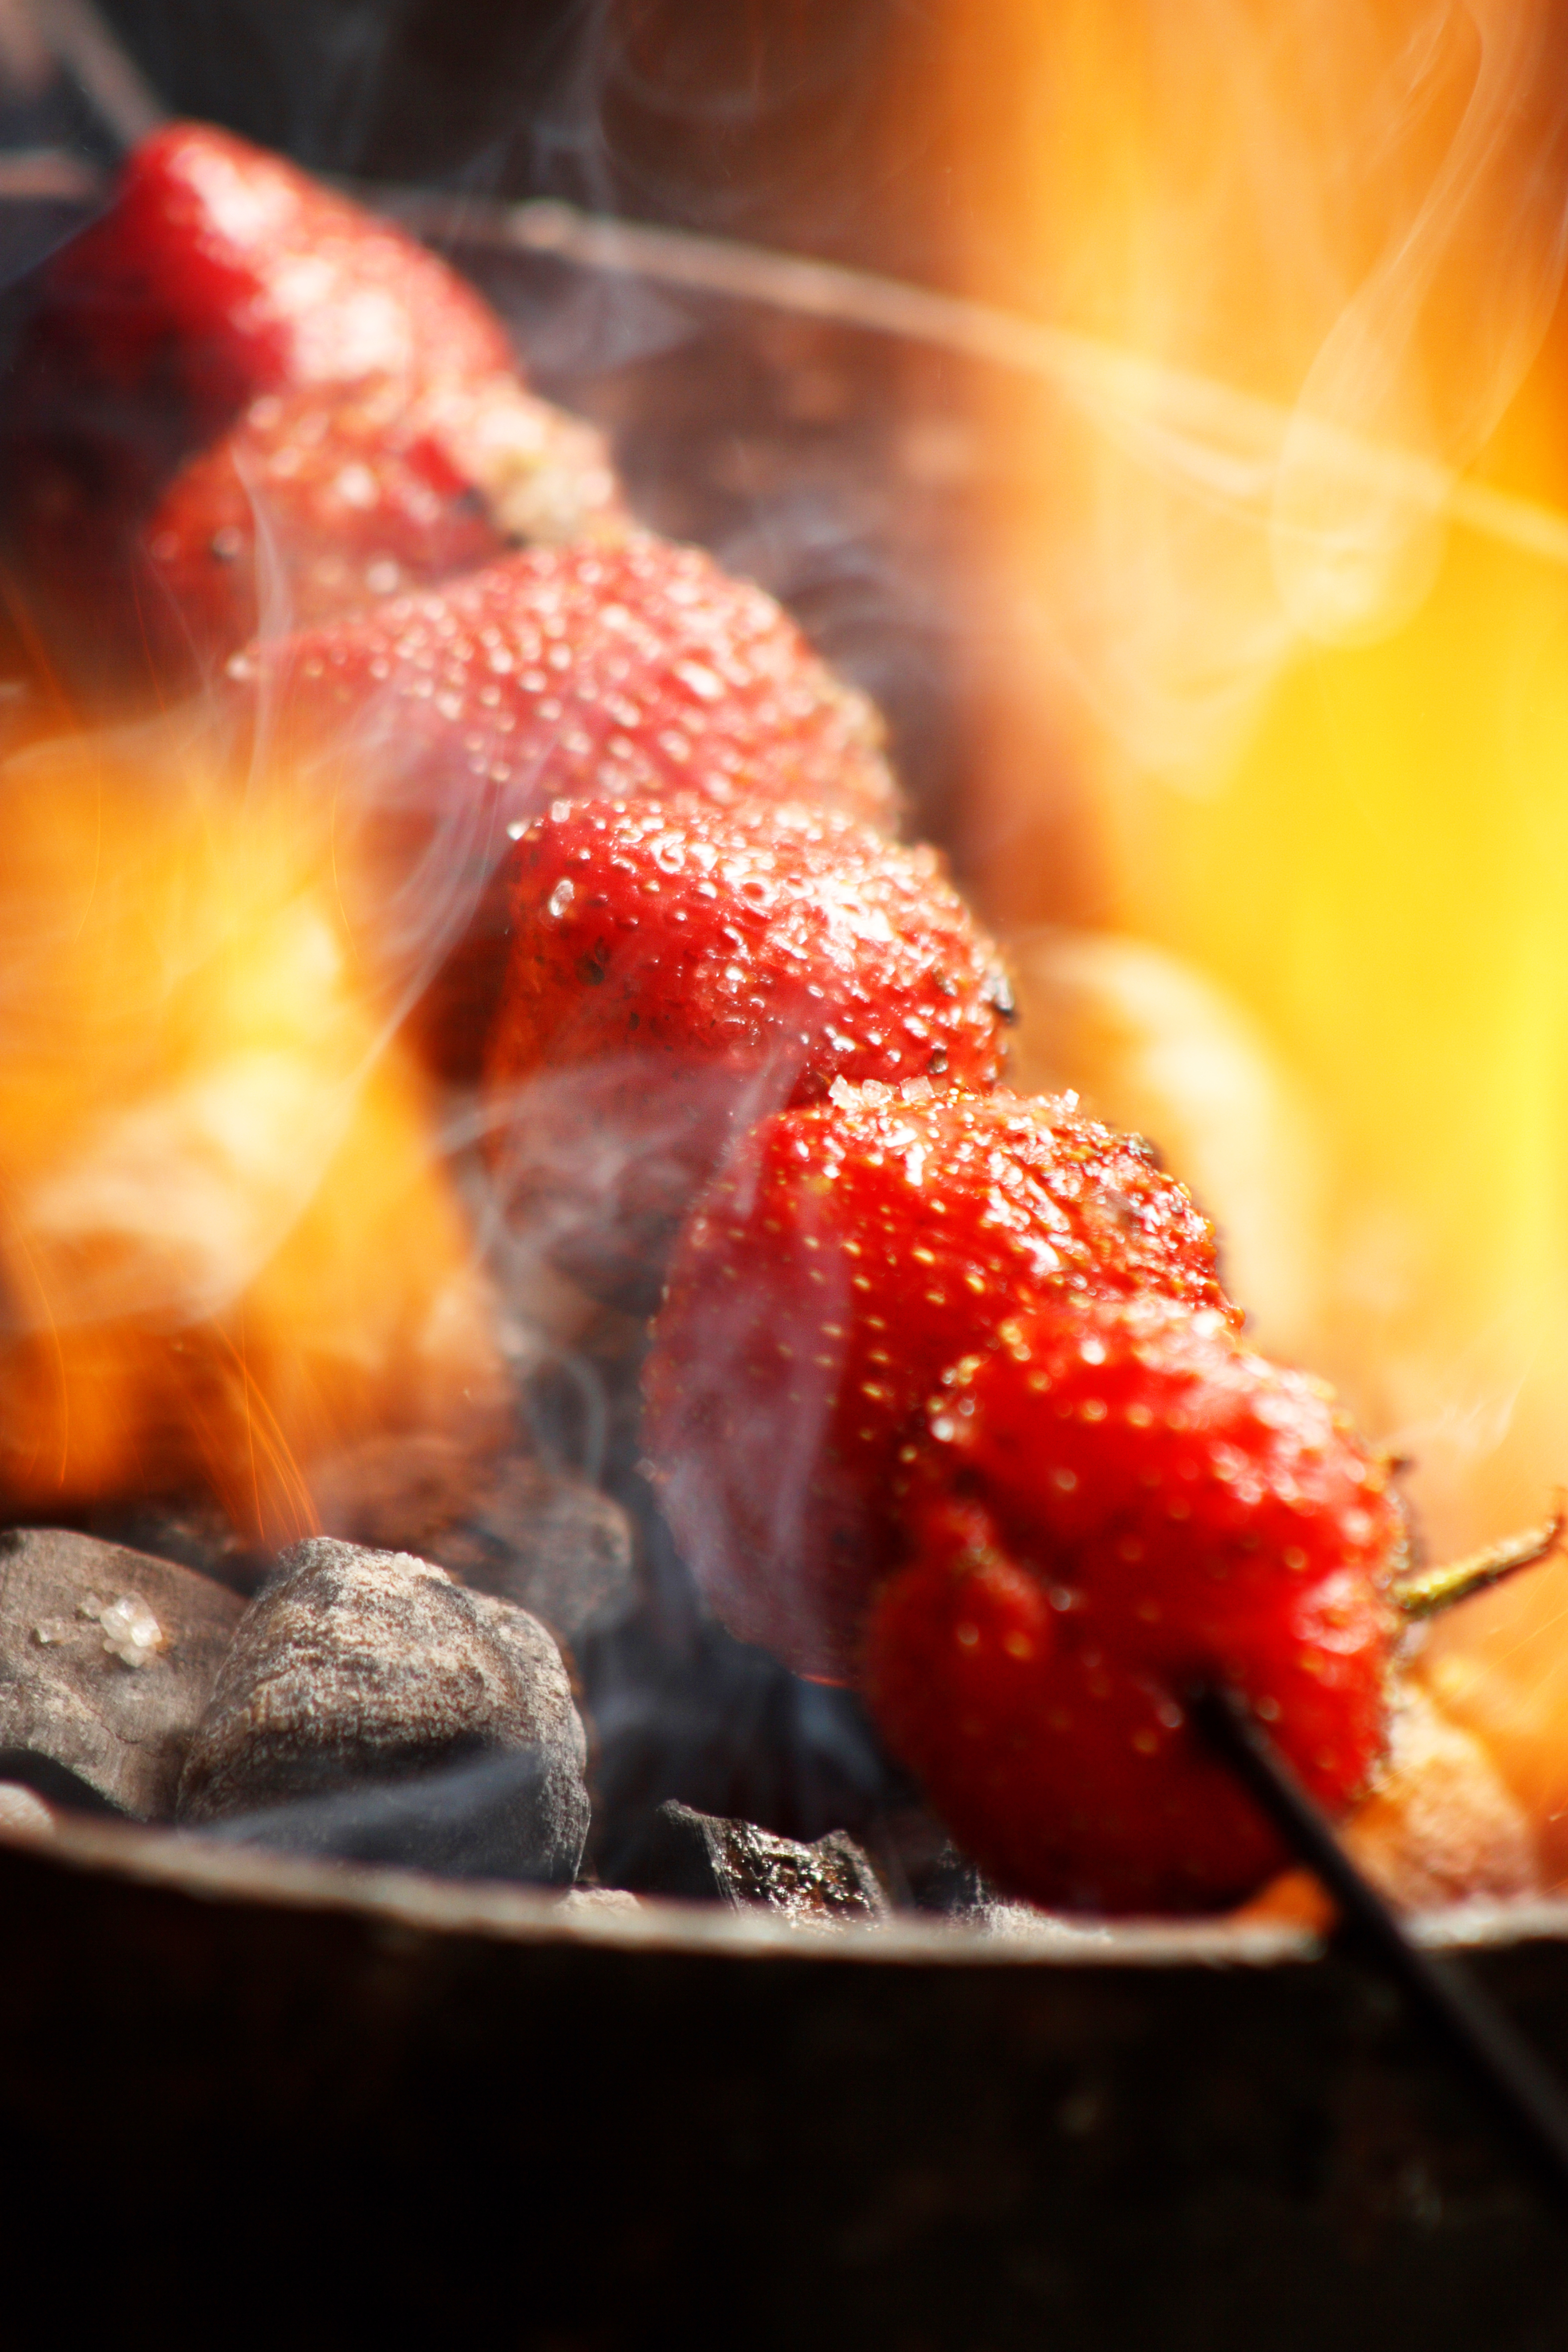
fruit, restaurant, smoke, dish, food, red, cooking, color, seafood, flame, fire, fish, meat, cuisine, delicious, strawberry, close up, asian food, macro photography, appetizer, grilling